Lukáš Dostál

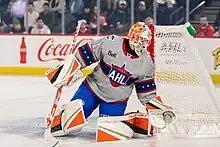
Dostál during the 2023 AHL All-Star Classic Game.

After participating in the Ducks' training camp and preseason ahead of the 2022–23 season, Dostál returned to the AHL for his third campaign with the Gulls. Dostál was named the AHL's Player of the Week for the week ending on 13 November 2022, after he stopped 83 of 86 shots to maintain a 2–1–0 record over three games. Over his first 20 games of the season, Dostál posted a 6–13–0 record with one shutout, a 2.88 goals against average, and .916 save percentage. In December, Dostál became the first Ducks rookie goaltender with multiple 40-save appearances after he made over 40 saves in two games against the Calgary Flames and Edmonton Oilers. His 46 saves against Edmonton ranked second all-time by a Ducks rookie goaltender, behind Frederik Andersen in 2014. Despite his performance, the Ducks reassigned Dostál to the Gulls on 1 January, after veteran goaltender Anthony Stolarz recovered from an injury and was able to backup starter John Gibson. In his first game back with the Gulls, Dostál posted a 39-save shutout against the Henderson Silver Knights. Upon returning to the AHL in January, Dostál had improved to an 8–14–0 record and ranked second among goaltenders in shutouts and saves made. As such, he was selected to represent the Gulls at the 2023 AHL All-Star Classic. During the AHL All-Star Challenge, Dostál recorded two assists to tie Christopher Gibson for the most assists in an All-Star Challenge/Game and was named co-MVP alongside Calgary Wranglers goaltender Dustin Wolf. He finished the AHL regular season with an 11–21–0 record and a career-high three shutouts. He signed a two-year contract extension with the Ducks on 16 July 2023.